Worth the Fighting For

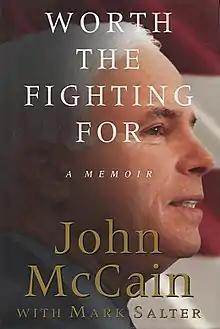
First edition

Worth the Fighting For is a 2002 book by John McCain with Mark Salter. Published by Random House, it is part autobiography, part mini-biographies of others.